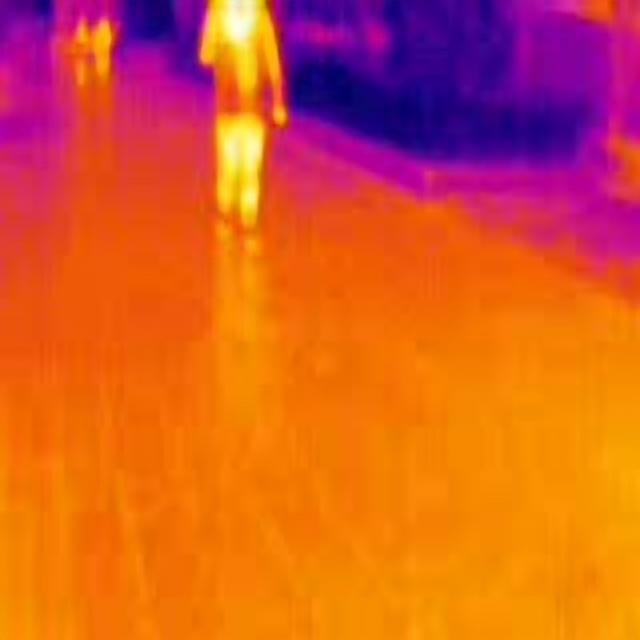
Detected objects:
label: person
label: person
label: person